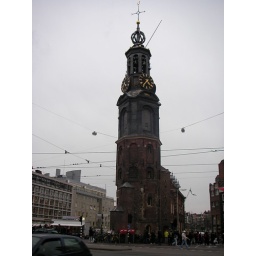
near the flower market